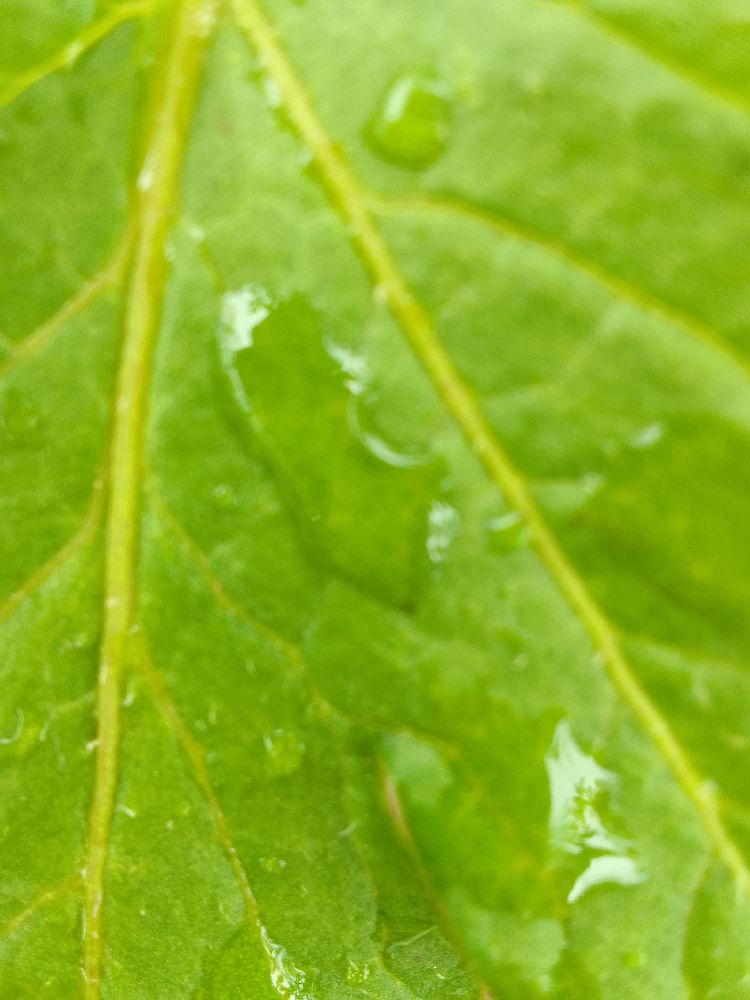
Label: Healthy